European Landowners' Organization

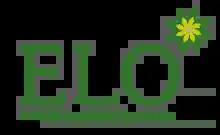
Logo ELO

The European Landowners' Organization (ELO) is a non-profit organization representing the interests of the owners and managers of rural land, and rural businesses, within the EU. The secretariat is based in Brussels.